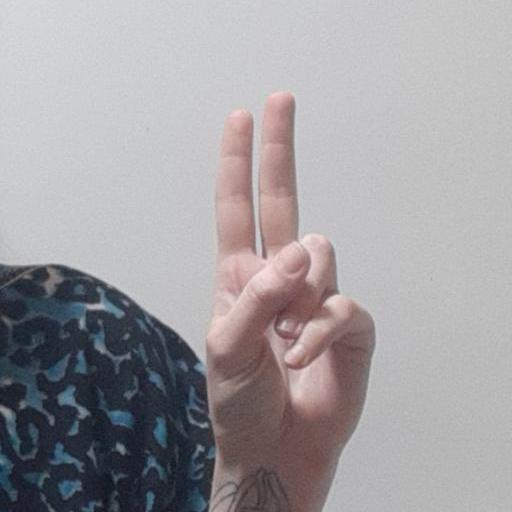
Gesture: two_up